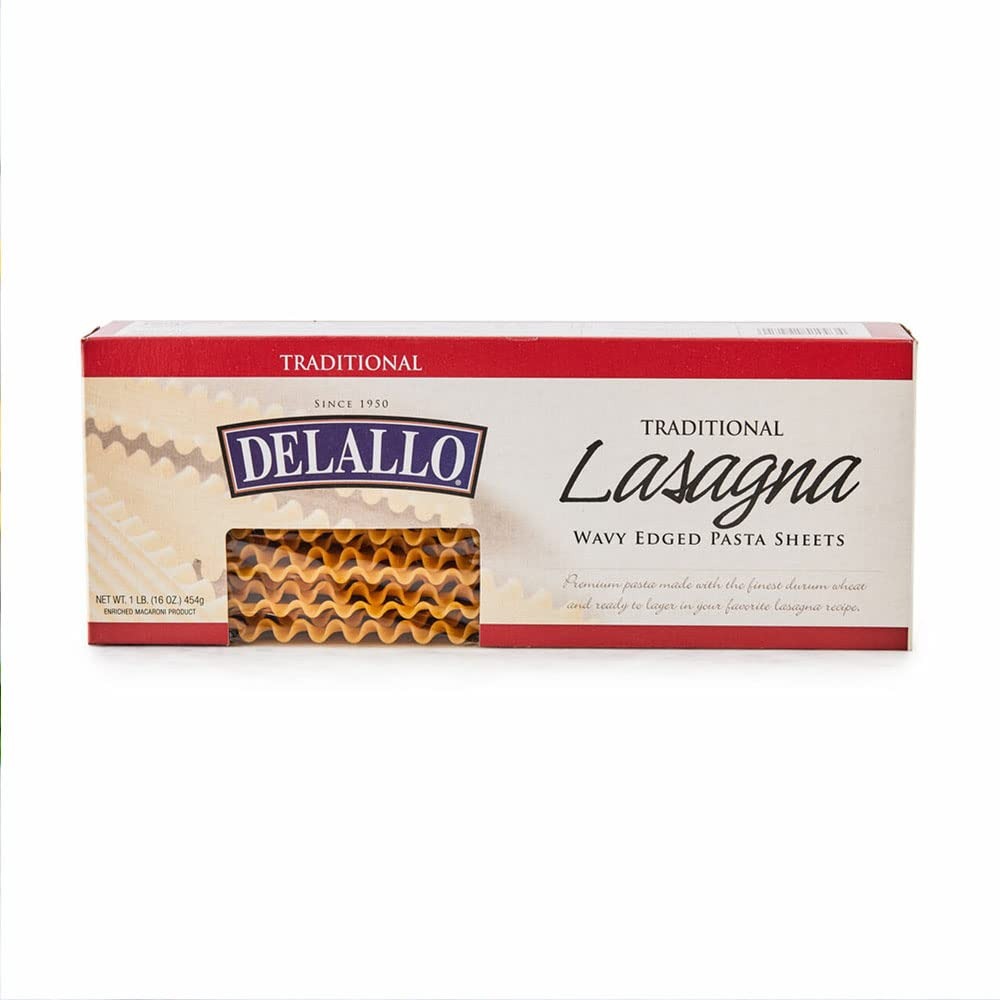
Item Name: George E Delallo Co Inc Pasta, Lasagna, 1-Pound (Pack of 6)
Value: 96.0
Unit: Ounce

Price: 1.86